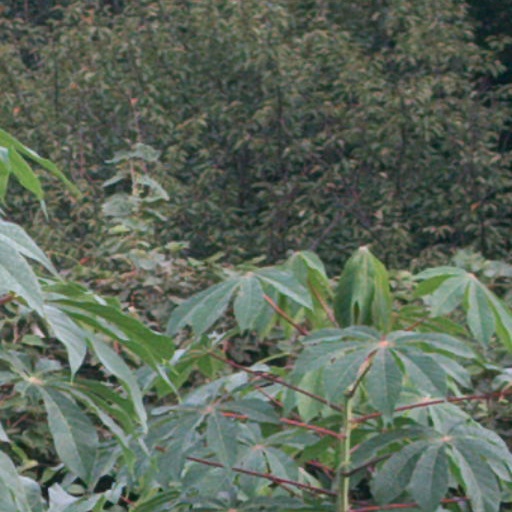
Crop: cassava